KCTU-LD

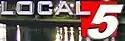
KCTU logo under "Local 5" branding from 2005 to 2009.

In addition to its various network programming, the station also produces some local public affairs programming, including the news and interview program "Your Hour" which airs weekdays at noon. A female-oriented talk show called "Mouthy Broads" airs Wednesdays at 6 p.m. The station also broadcasts a religious service from Wichita's Riverside Christian Church each Sunday at 9 a.m.